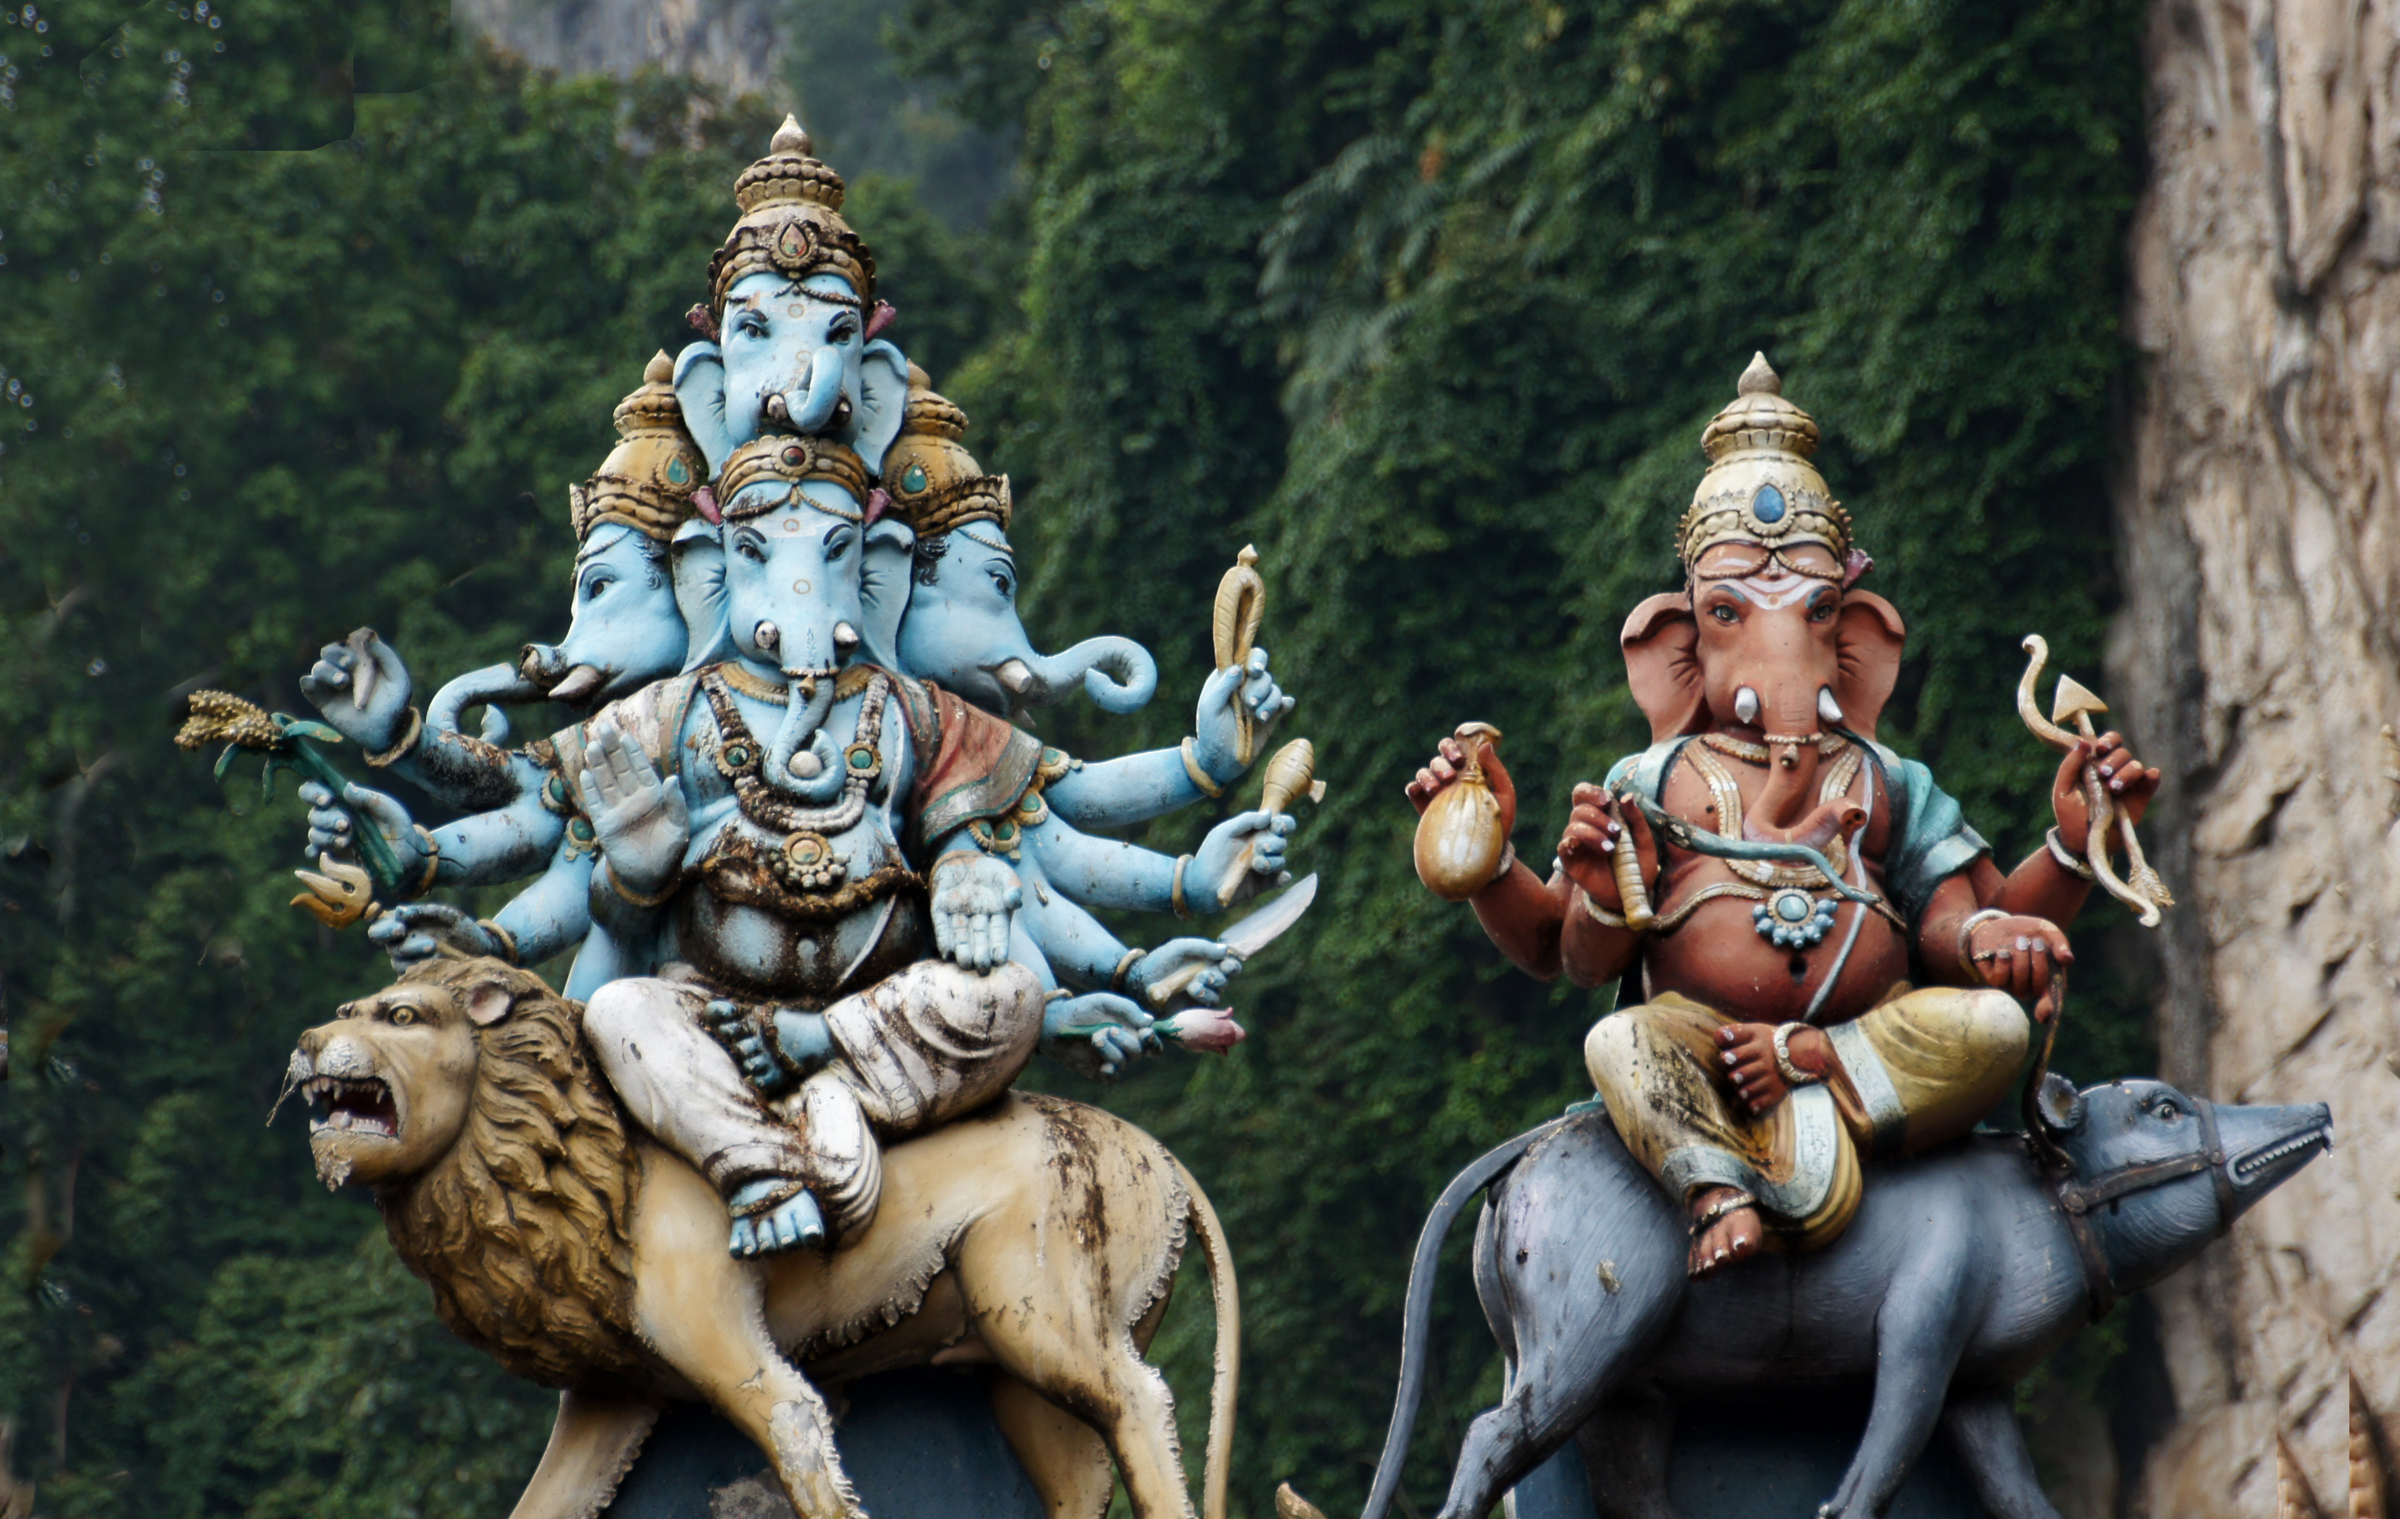
person, people, steps, monument, statue, asia, sculpture, tour, gold, temple, hindu, malaysia, kualalumpur, statures, monkeys, caves, goldstaturebatucaves, gaintstature, middle ages, mythology, infantry